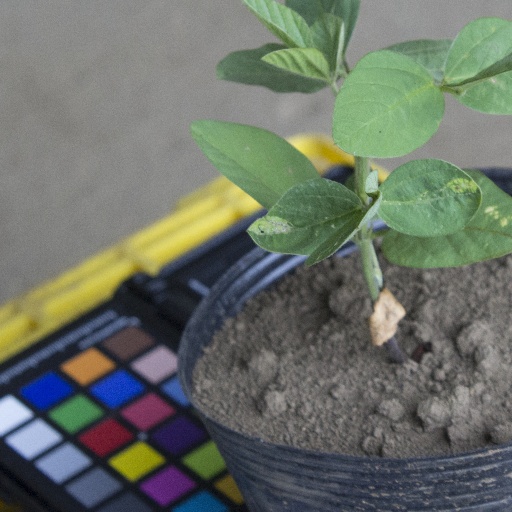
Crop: soybean